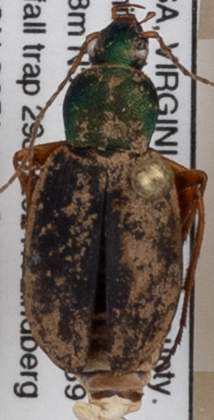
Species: Chlaenius aestivus
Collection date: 2021-07-29
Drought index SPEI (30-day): -0.54
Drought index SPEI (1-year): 0.32
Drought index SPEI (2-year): -0.24